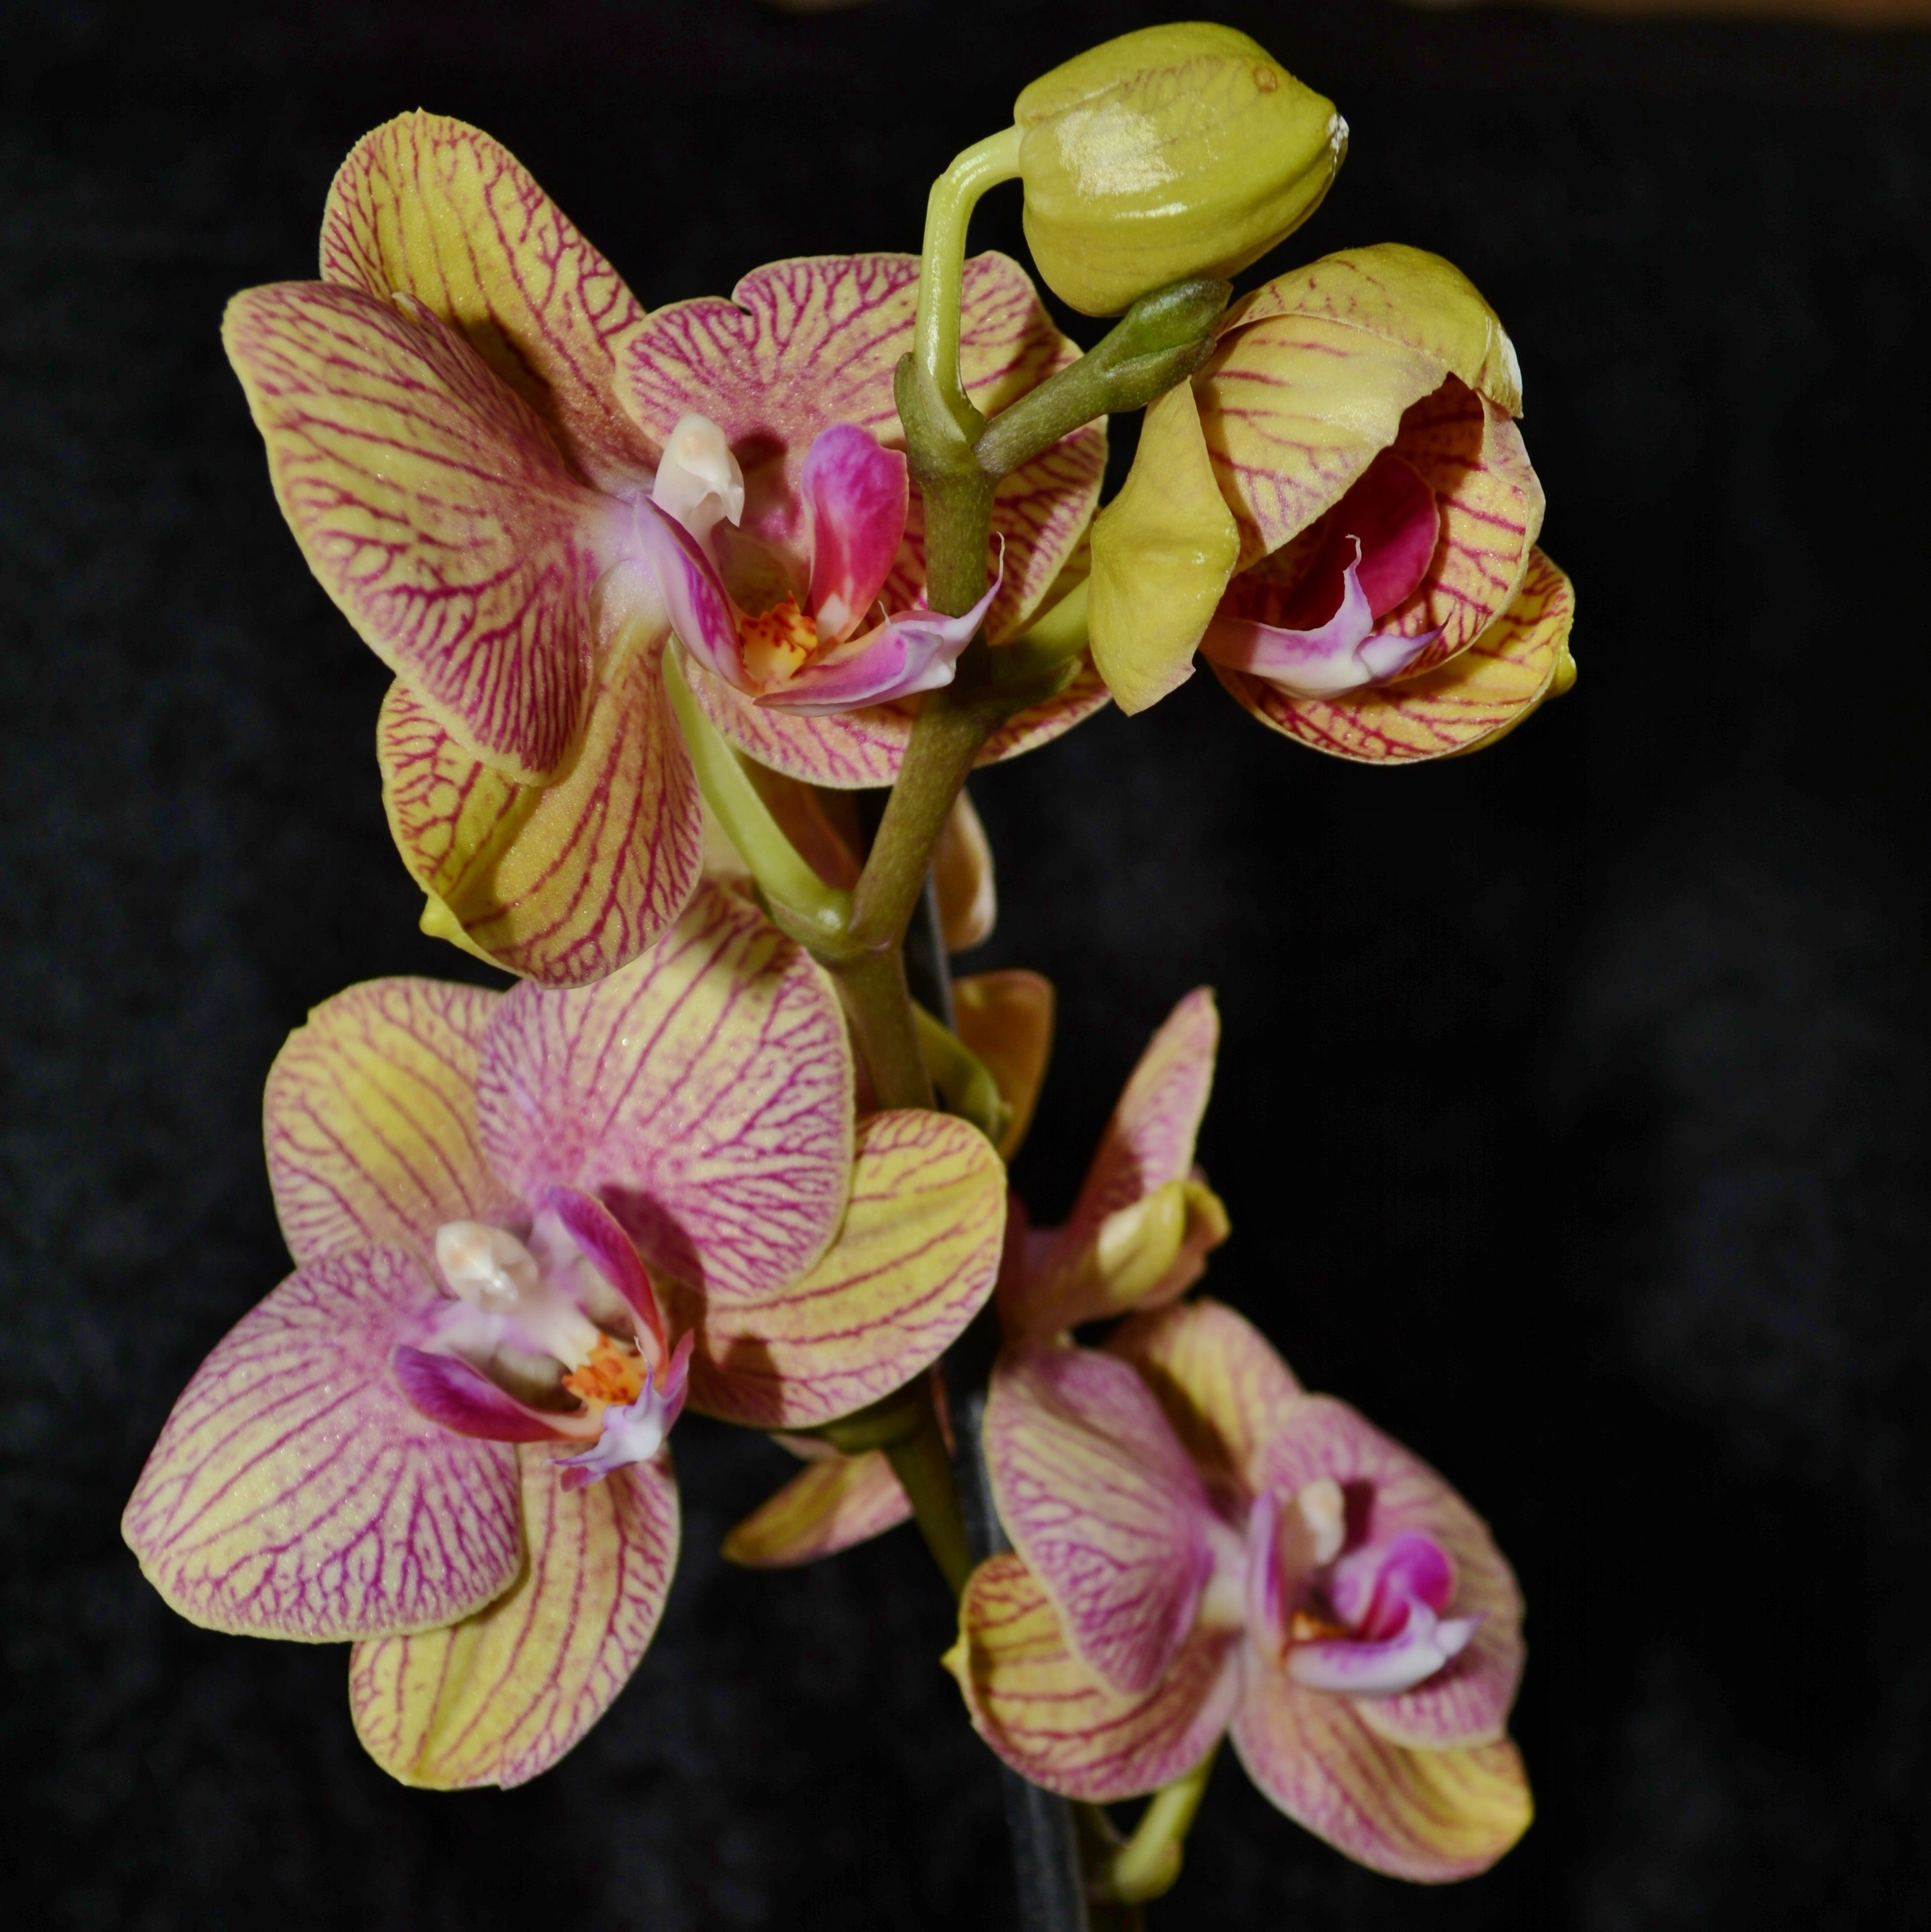
abstract, plant, flower, petal, bloom, botany, yellow, pink, flora, orchid, decorative, eye, bud, macro photography, flowering plant, dendrobium, land plant, moth orchid, veined petal